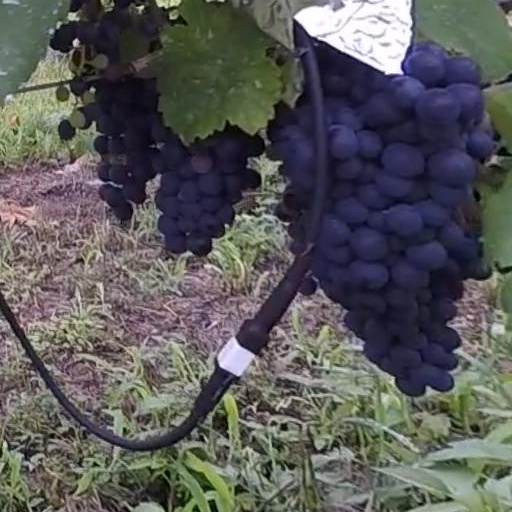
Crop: grape